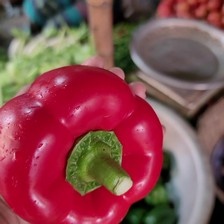
Label: capsicum